Lorelei Fountain

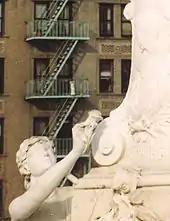
The relief symbolizing poetry

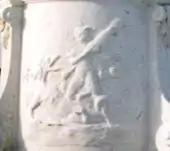
The relief symbolizing humor

The figure symbolizing poetry is the only one of the three figures that faces the relief of Heine. It also faces towards a rose, which is supposed to express a particularly intimate relationship between poetry and Heine. From the right of the Heine-relief is the figure of satire, which turns her upper body towards Heine. In the back of the monument is positioned the "melancholy". The hair of the figure is long and unadorned, and she looks down sadly.